86th Street station (Second Avenue Subway)

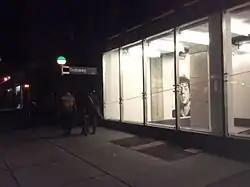
Entrance 1 in building near 83rd Street

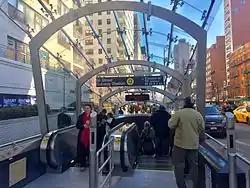
Entrance 2

Originally, Entrance 2's escalator entrance was to be located inside the Yorkshire Towers apartment building at 305 East 86th Street, on the northeast corner of Second Avenue and 86th Street. In 2009, a Finding Of No Significant Impact by the Federal Transit Administration (FTA) found this to be unfeasible, so the Metropolitan Transportation Authority (MTA) revised the plan to two separate sidewalk entrances in front of the building. During the planning process, it was determined that building a new entrance within the Yorkshire Towers would be too expensive and logistically unfeasible. The apartments directly above the entrance's location would have had to be structurally underpinned during construction, and the Food Emporium supermarket location would have had to close to make way for the new entrance. Of the three alternatives presented for moving the entrance, the MTA chose an alternative in which there would be two new escalator entrances on the north side of 86th Street, both flanking the semicircular driveway of Yorkshire Towers and facing away from the driveway. There was also a proposal to move the sidewalk escalator entrances to the south side of the street, as well as another proposal to build a new structure containing five elevators at the southeast corner of Second Avenue and 86th Street, in a manner similar to Entrance 3 of the adjacent 72nd Street station.